Stop-Zemlia

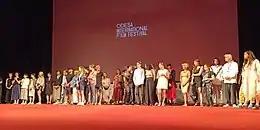

The German company "Pluto Film" acquired the international distribution rights to Stop-Zemlia in February 2021. "Altered Innocence" purchased the film's American distribution rights in March 2021. The Ukrainian "Arthouse Traffic" had already bought the film's Ukrainian distribution rights prior to that.